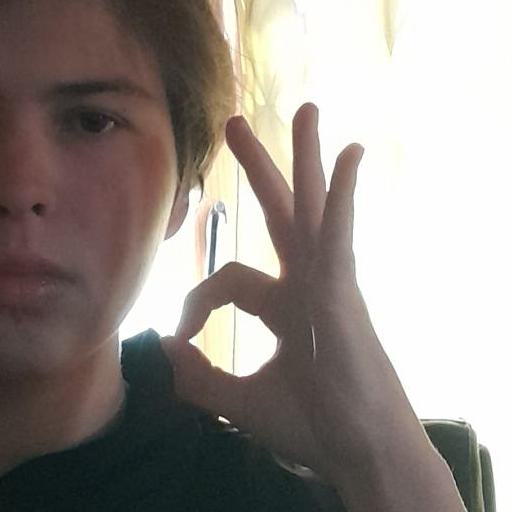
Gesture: ok